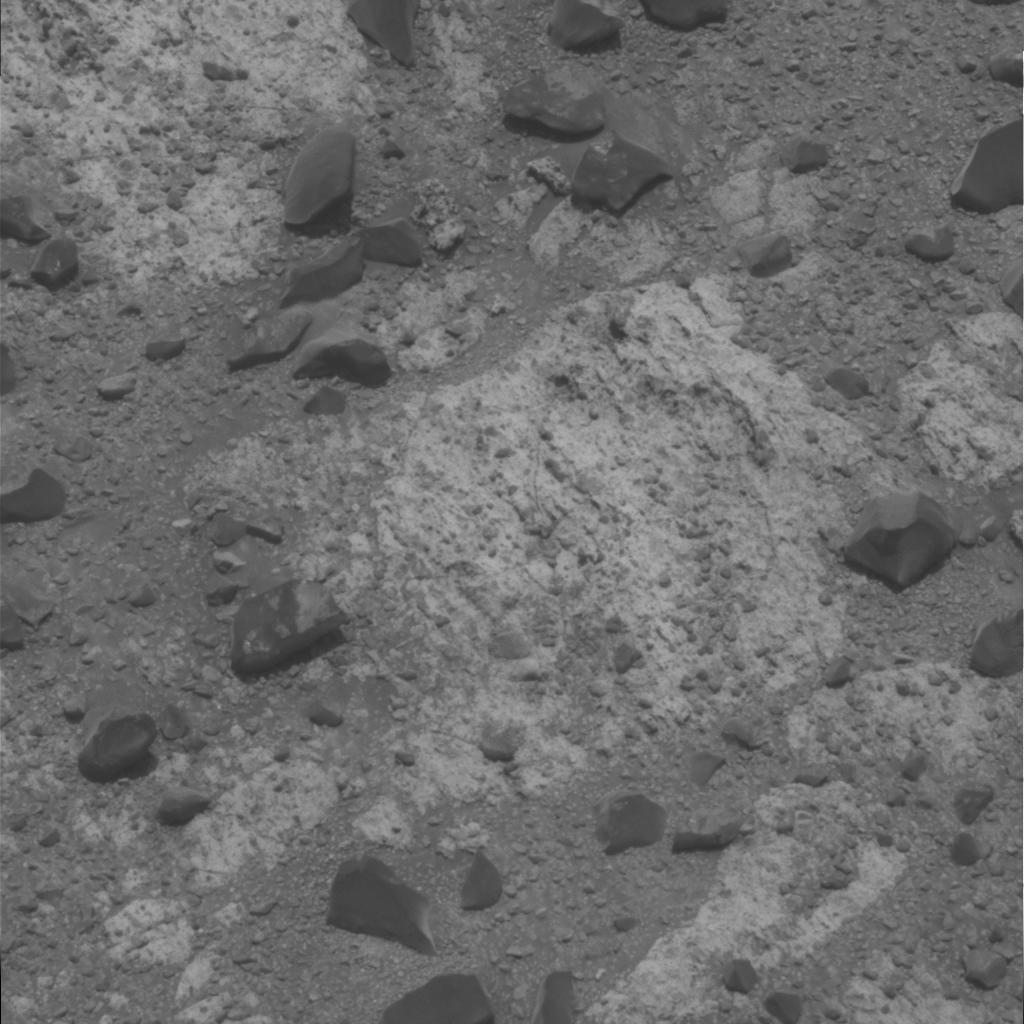
Surface features visible: Rock Outcrops, Float Rocks, Clasts, Rock (Linear Features), Soil, Nearby Surface